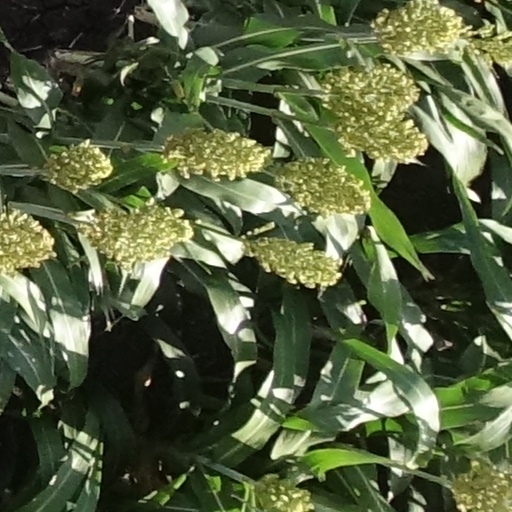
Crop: sorghum